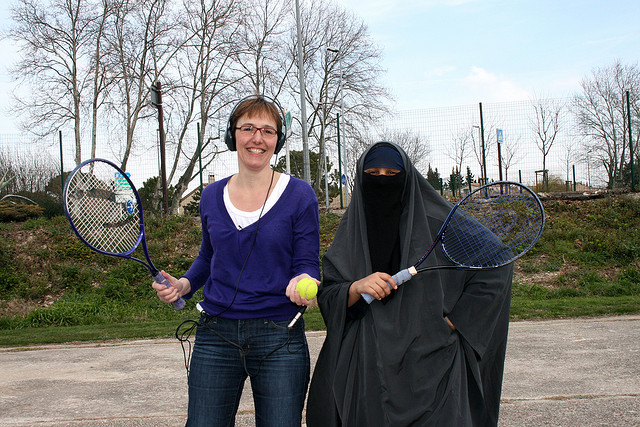
hai người phụ nữ đang cầm vợt tennis đứng trên sân